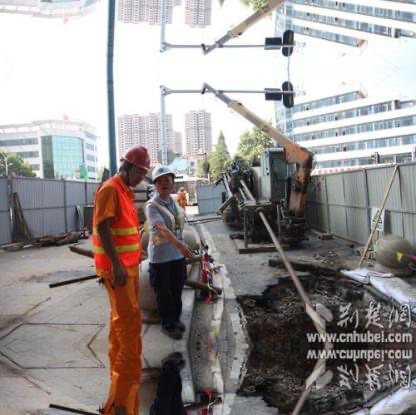
Objects in the image:
label: helmet
label: helmet